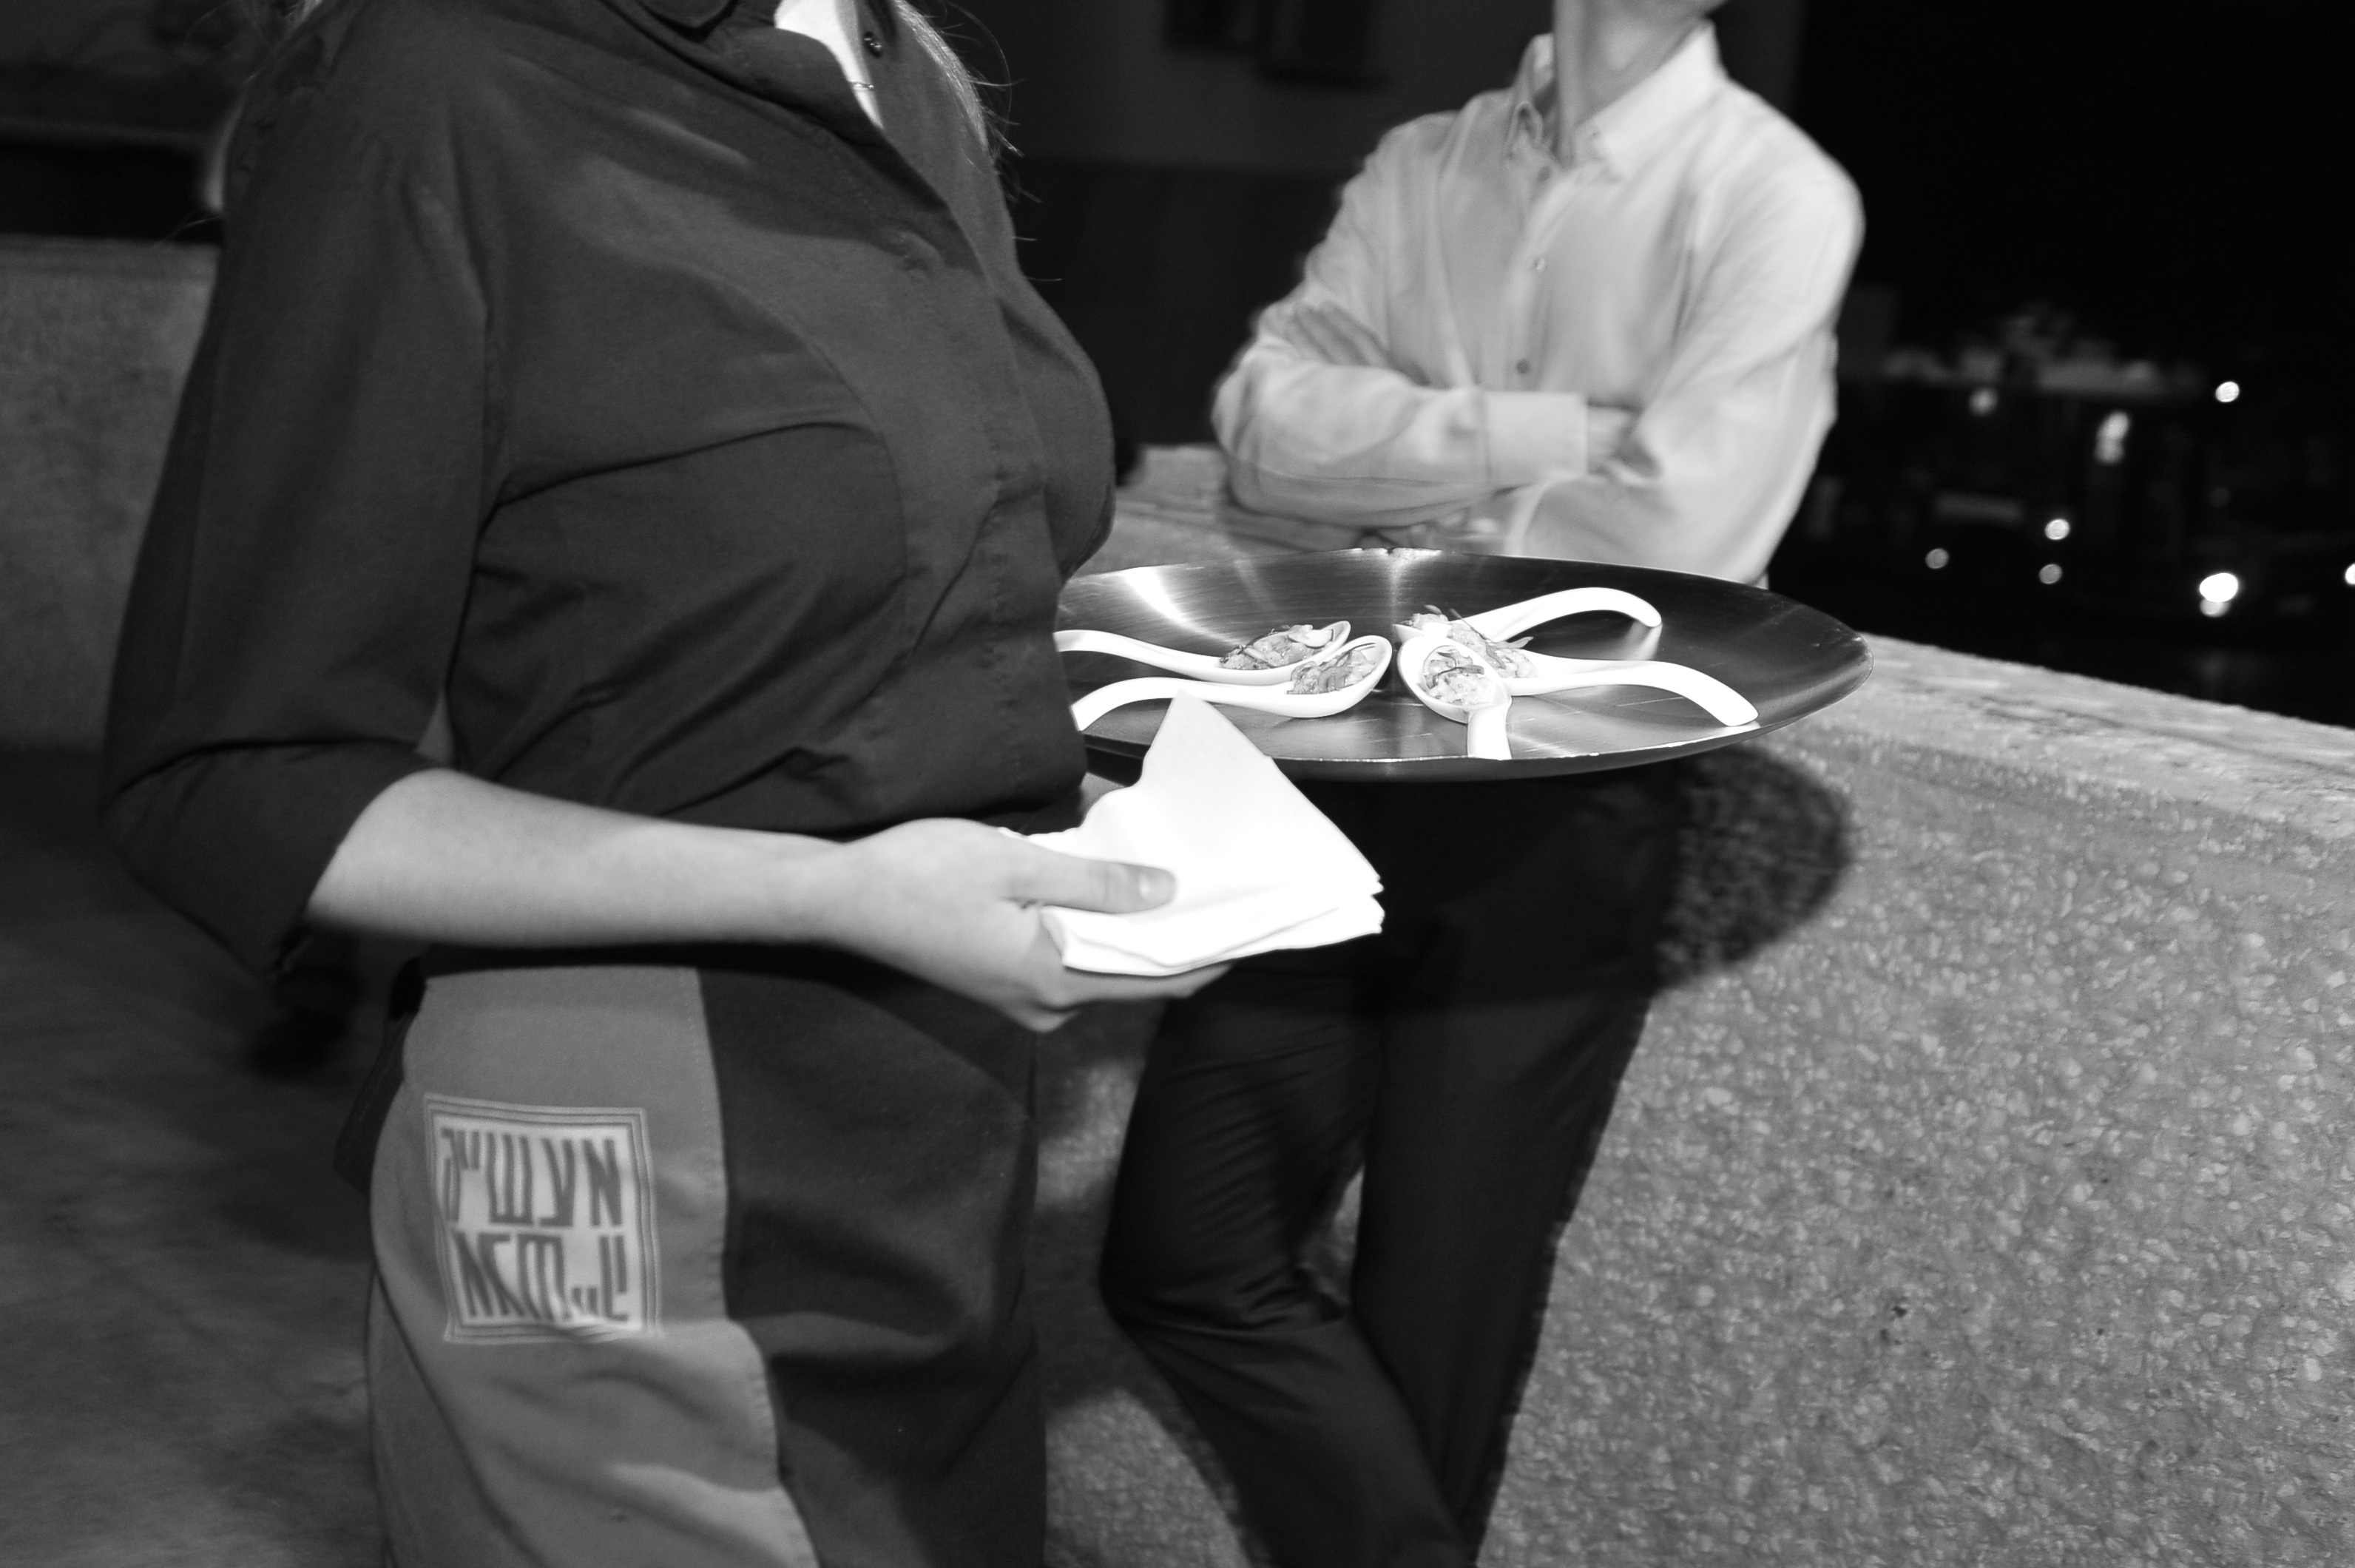
work, man, black and white, white, black, monochrome, wedding, bride, groom, waiter, ceremony, virtual reality, interaction, monochrome photography